Shahram Bozorgmehr

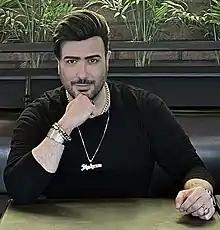

Shahram Bozorgmehr (born 26 June 1983 in Tehran, Iran) is an Iranian singer, songwriter, arranger, and model.